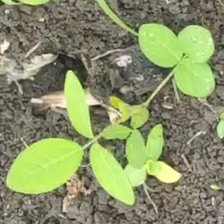
Weed species: Asian_Pigeonwings_(Clitoria Ternatea)